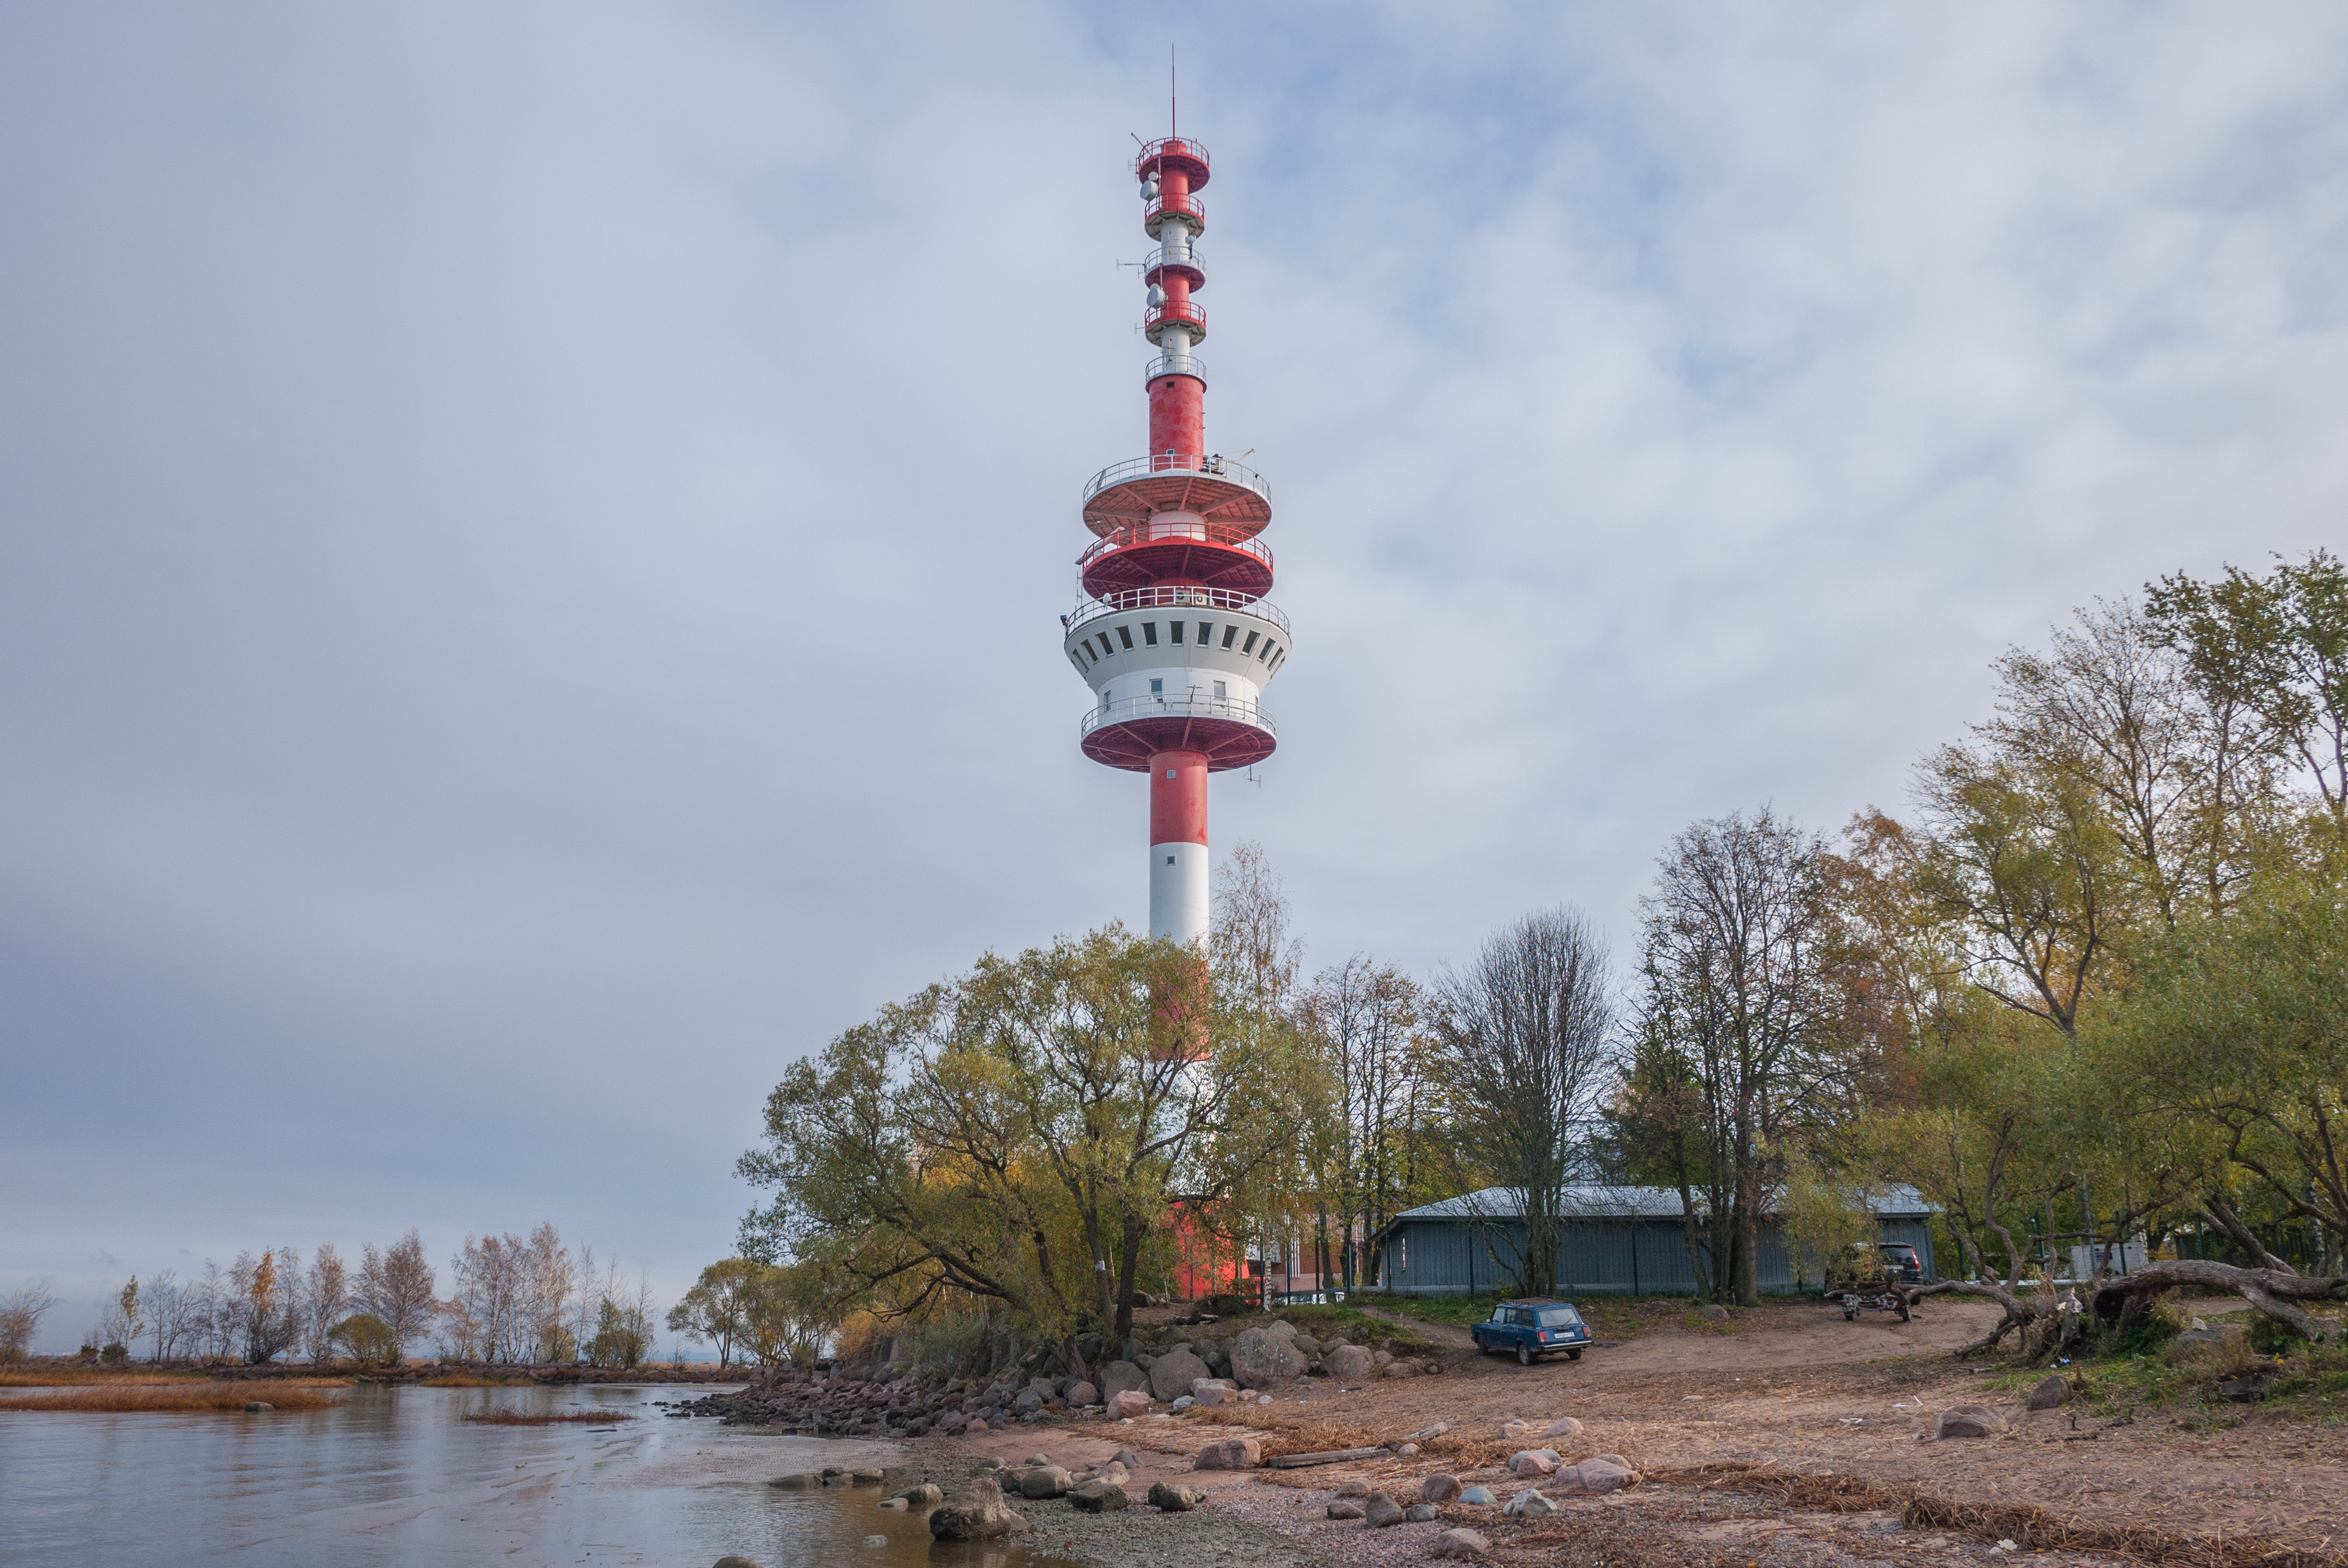
image, tower, transmitter station, sky, observation tower, tree, sign